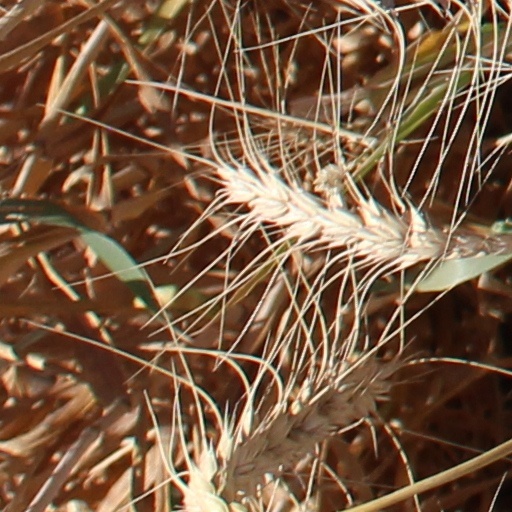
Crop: wheat